John Scully (Jesuit)

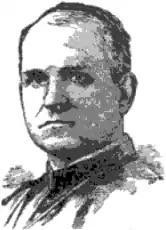

John Scully (September 23, 1846 – December 26, 1917) was an American Jesuit priest and president of Fordham University.